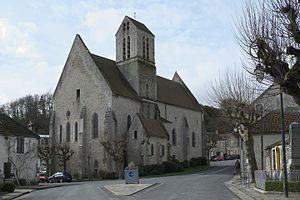
L'église Notre-Dame-de-l'Assomption-de-la-Très-Sainte-Vierge est une église paroissiale de culte catholique, dédiée à l'Assomption de la Vierge Marie, située dans la commune française de Boigneville et le département de l'Essonne.